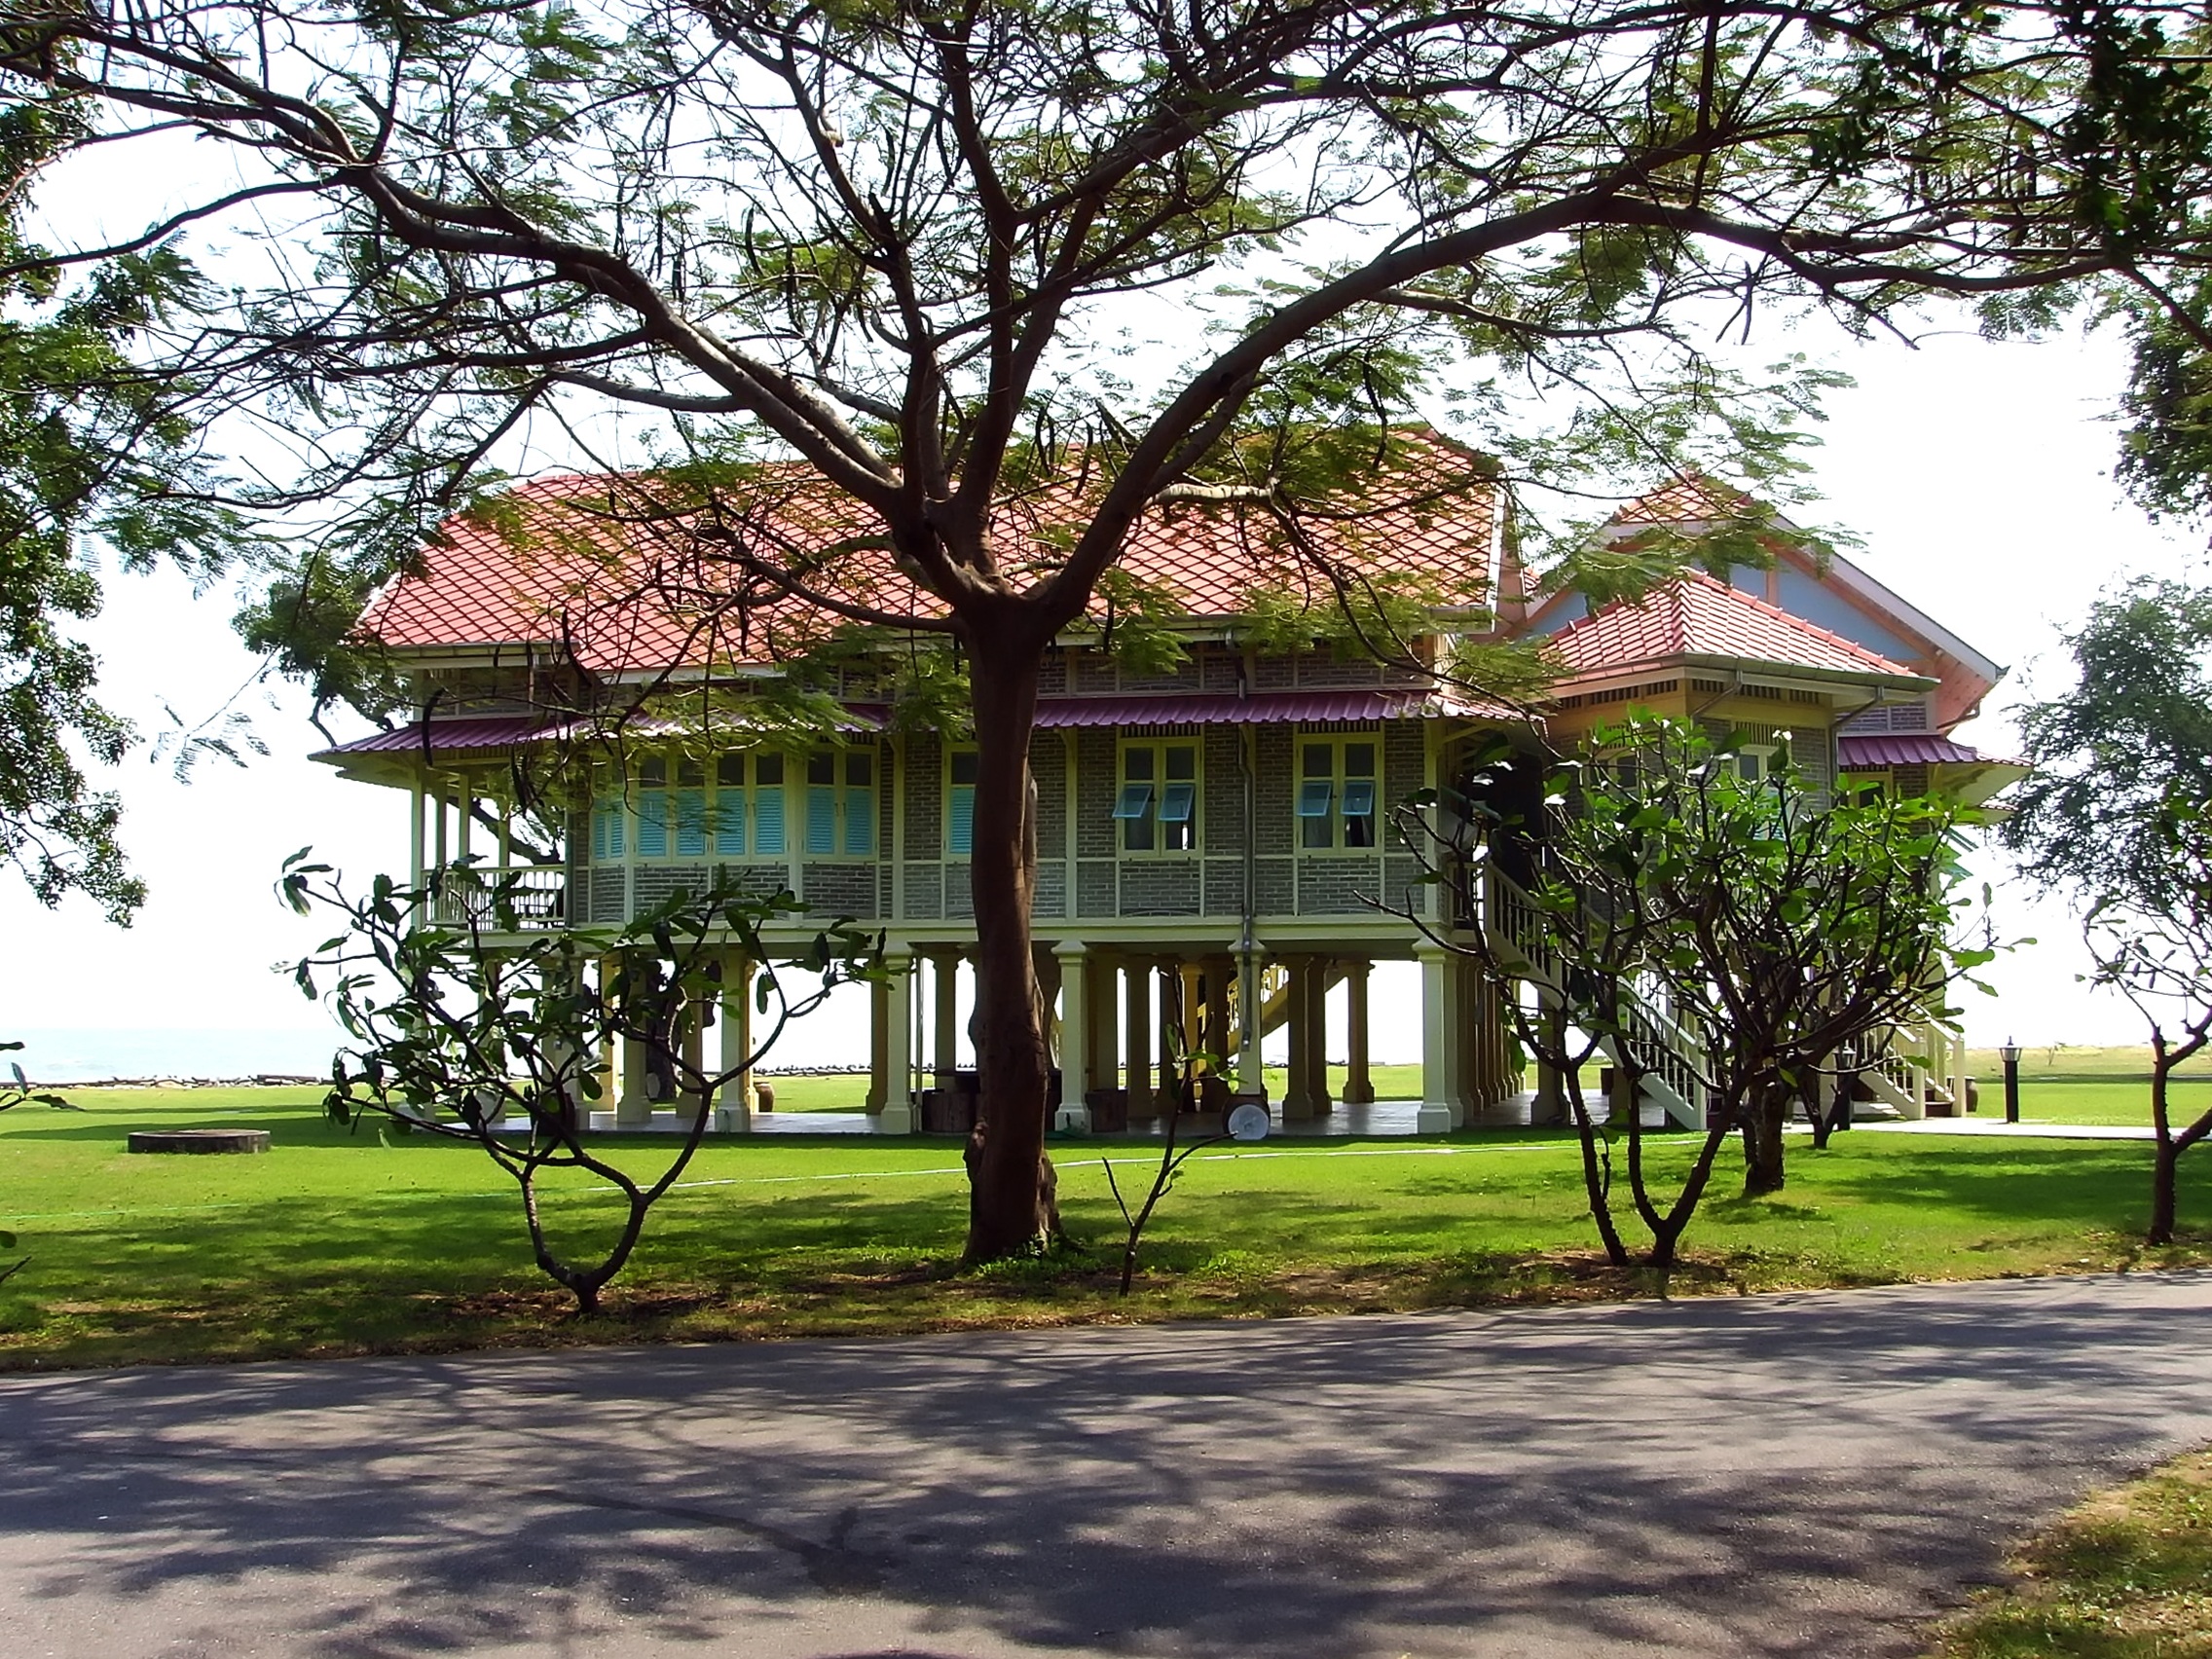
tree, nature, grass, plant, villa, mansion, house, building, home, live, cottage, facade, property, farmhouse, plantation, estate, real estate, outdoor structure, historic house